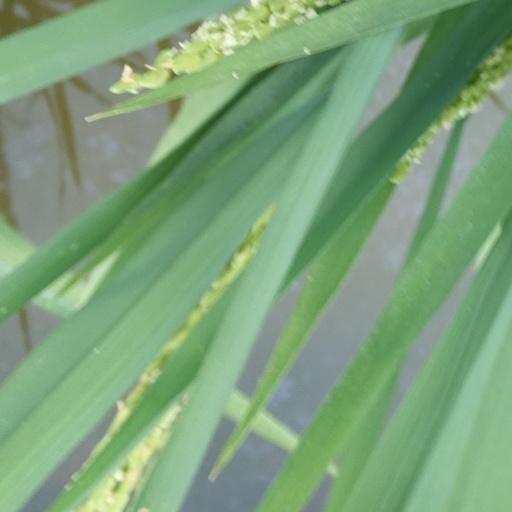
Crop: rice